EMD DD35A

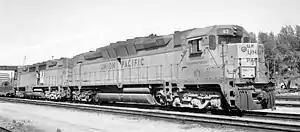
A Union Pacific DD35A and DD35 back to back at Laramie, Wyoming.

The EMD DD35A, also known as the EMD DDA35, was a diesel-electric locomotive of D-D wheel arrangement built by General Motors Electro-Motive Division exclusively for the Union Pacific Railroad. They were a cab-equipped variant of the previous, cabless booster (B unit) EMD DD35 (sometimes erroneously called the 'DD35B'). Fifteen DD35A locomotives were built between May and July 1965; they were assigned road numbers 70 through 84. This request also led to the introduction of the ALCO Century 855 and GE U50. A further development of the 8 axle, twin-engined locomotive produced the final, best known type, the DDA40X "Centennial".